Hattytown Tales

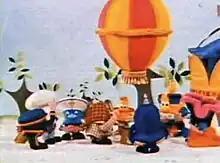
Some residents of Hattytown

In the United States, "Hattytown Tales" was also often featured during the television programme "Pinwheel" on Nickelodeon.